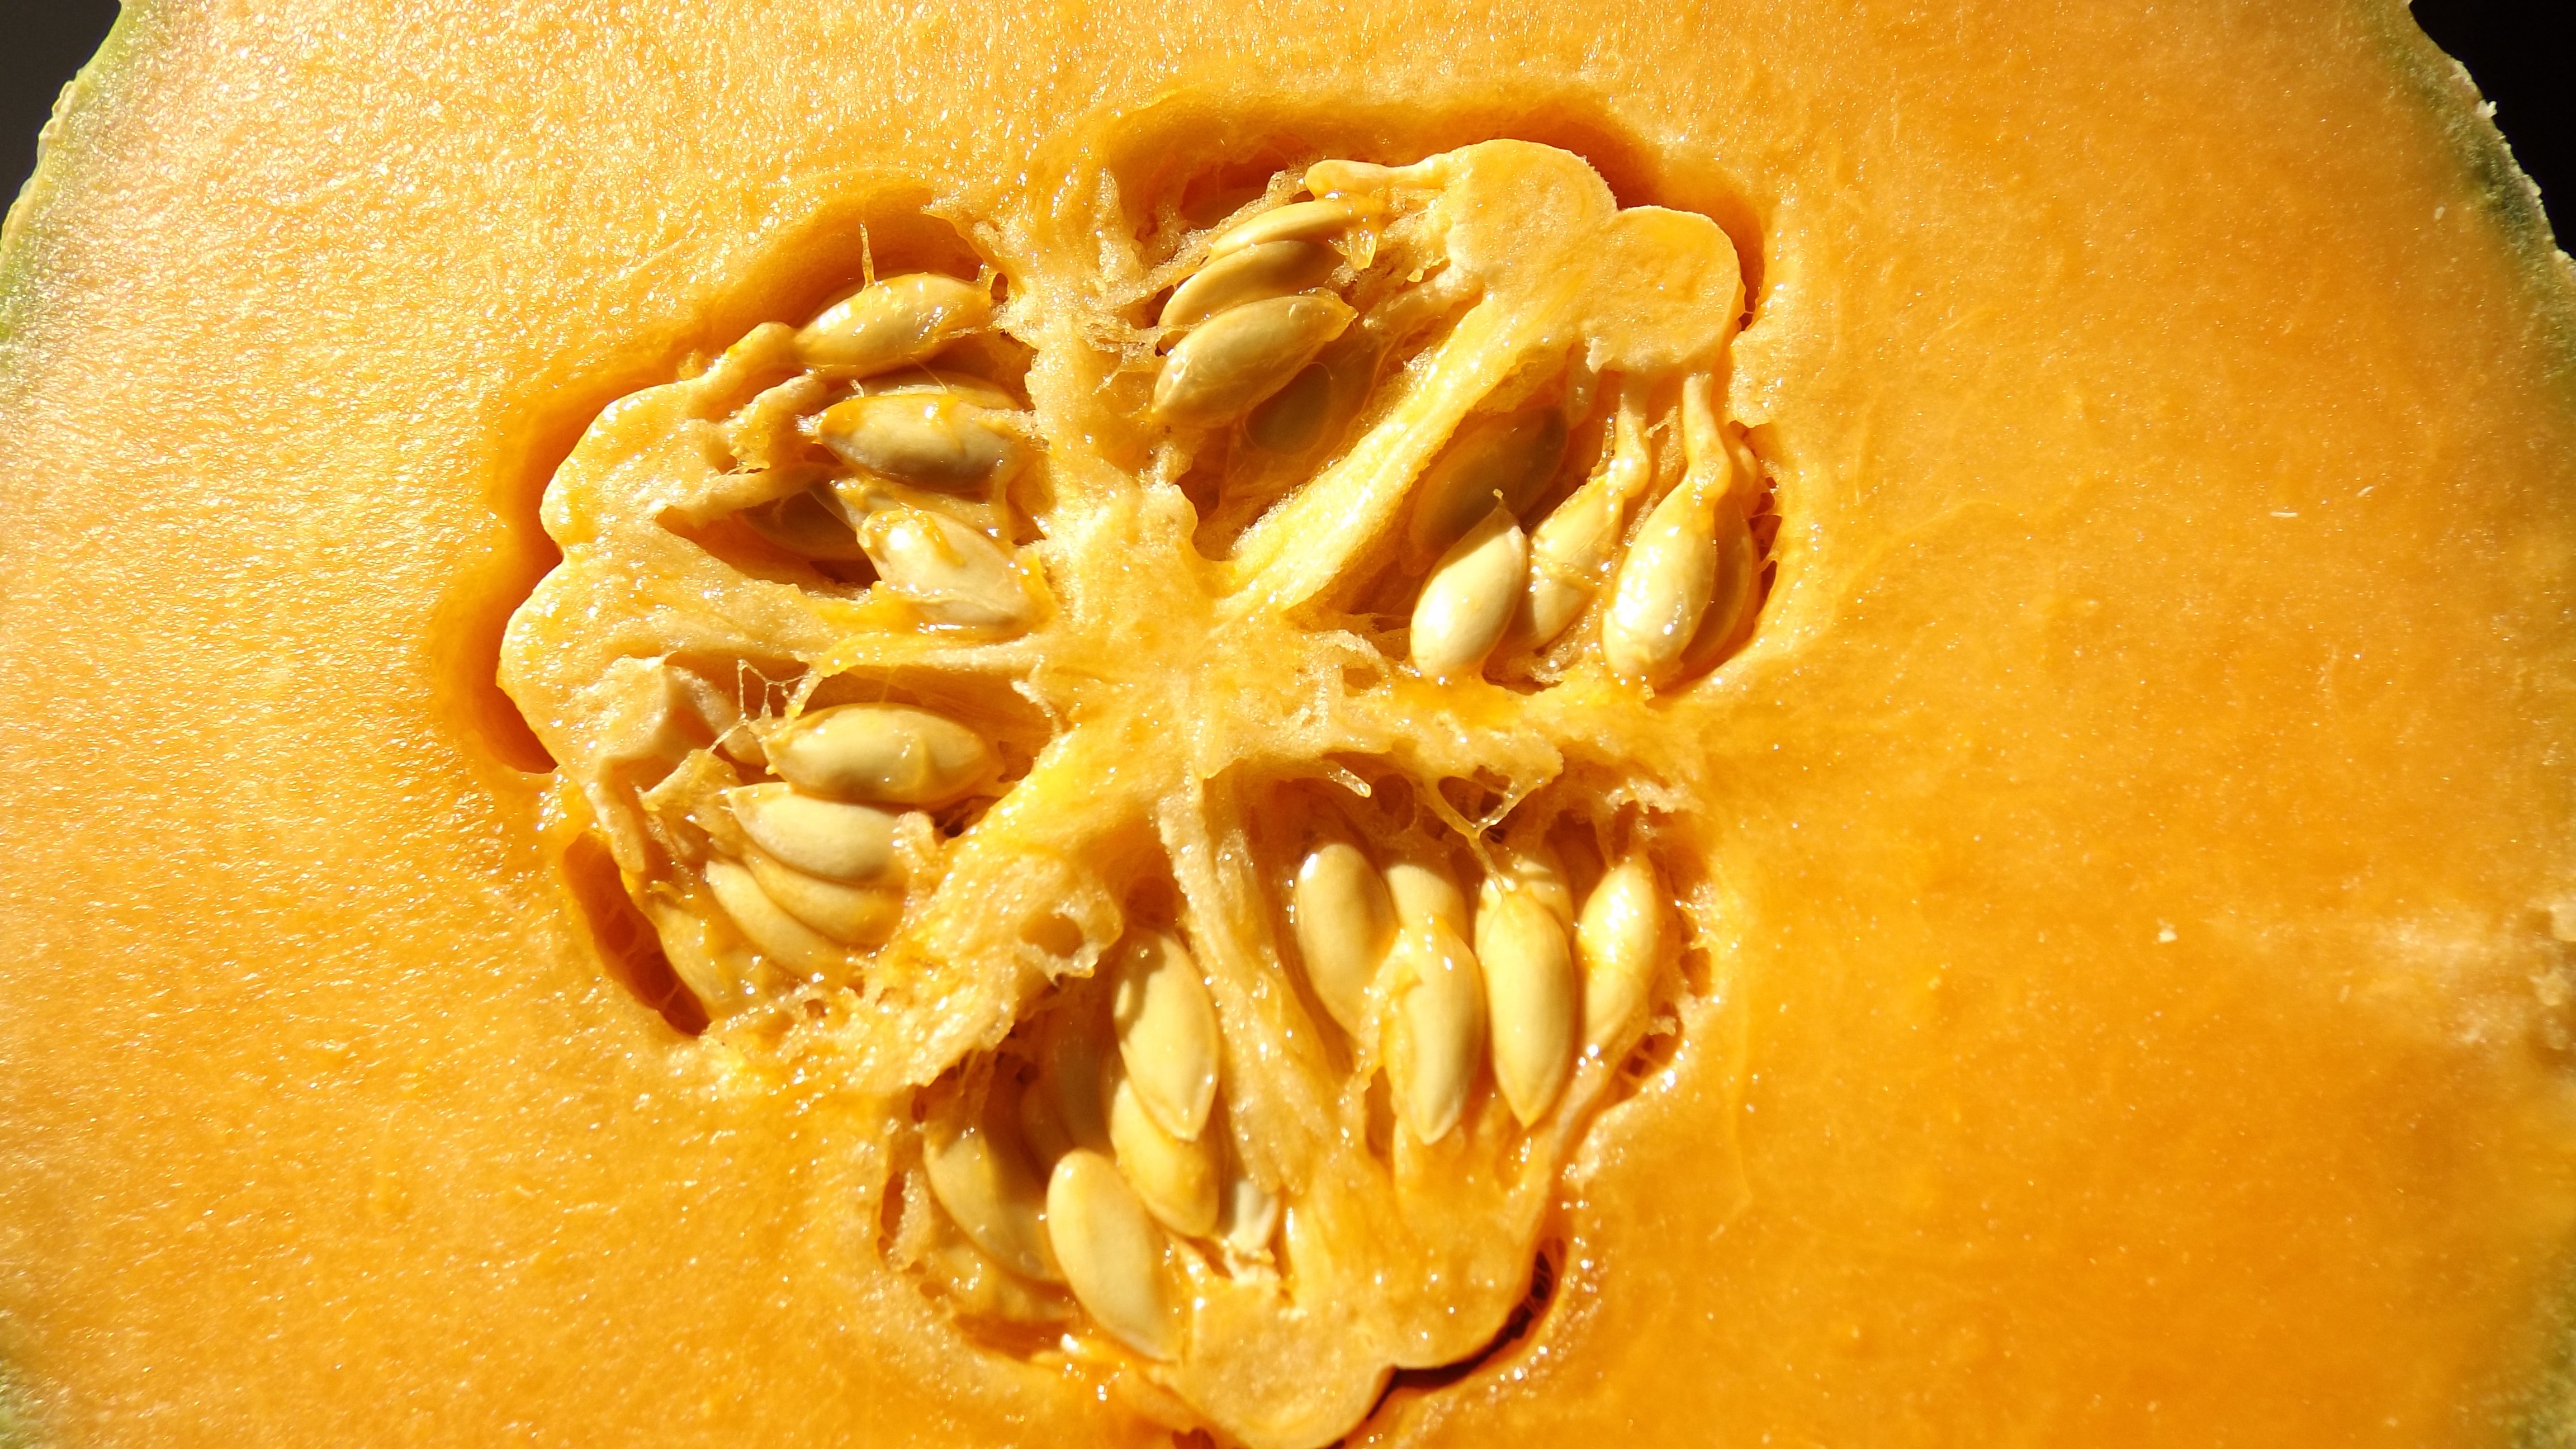
plant, fruit, seed, food, produce, vegetable, pumpkin, power, calabaza, carving, cantaloupe, cucurbita, flowering plant, land plant, cucumber gourd and melon family